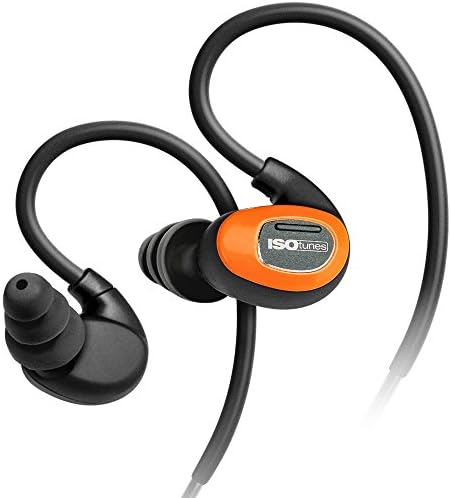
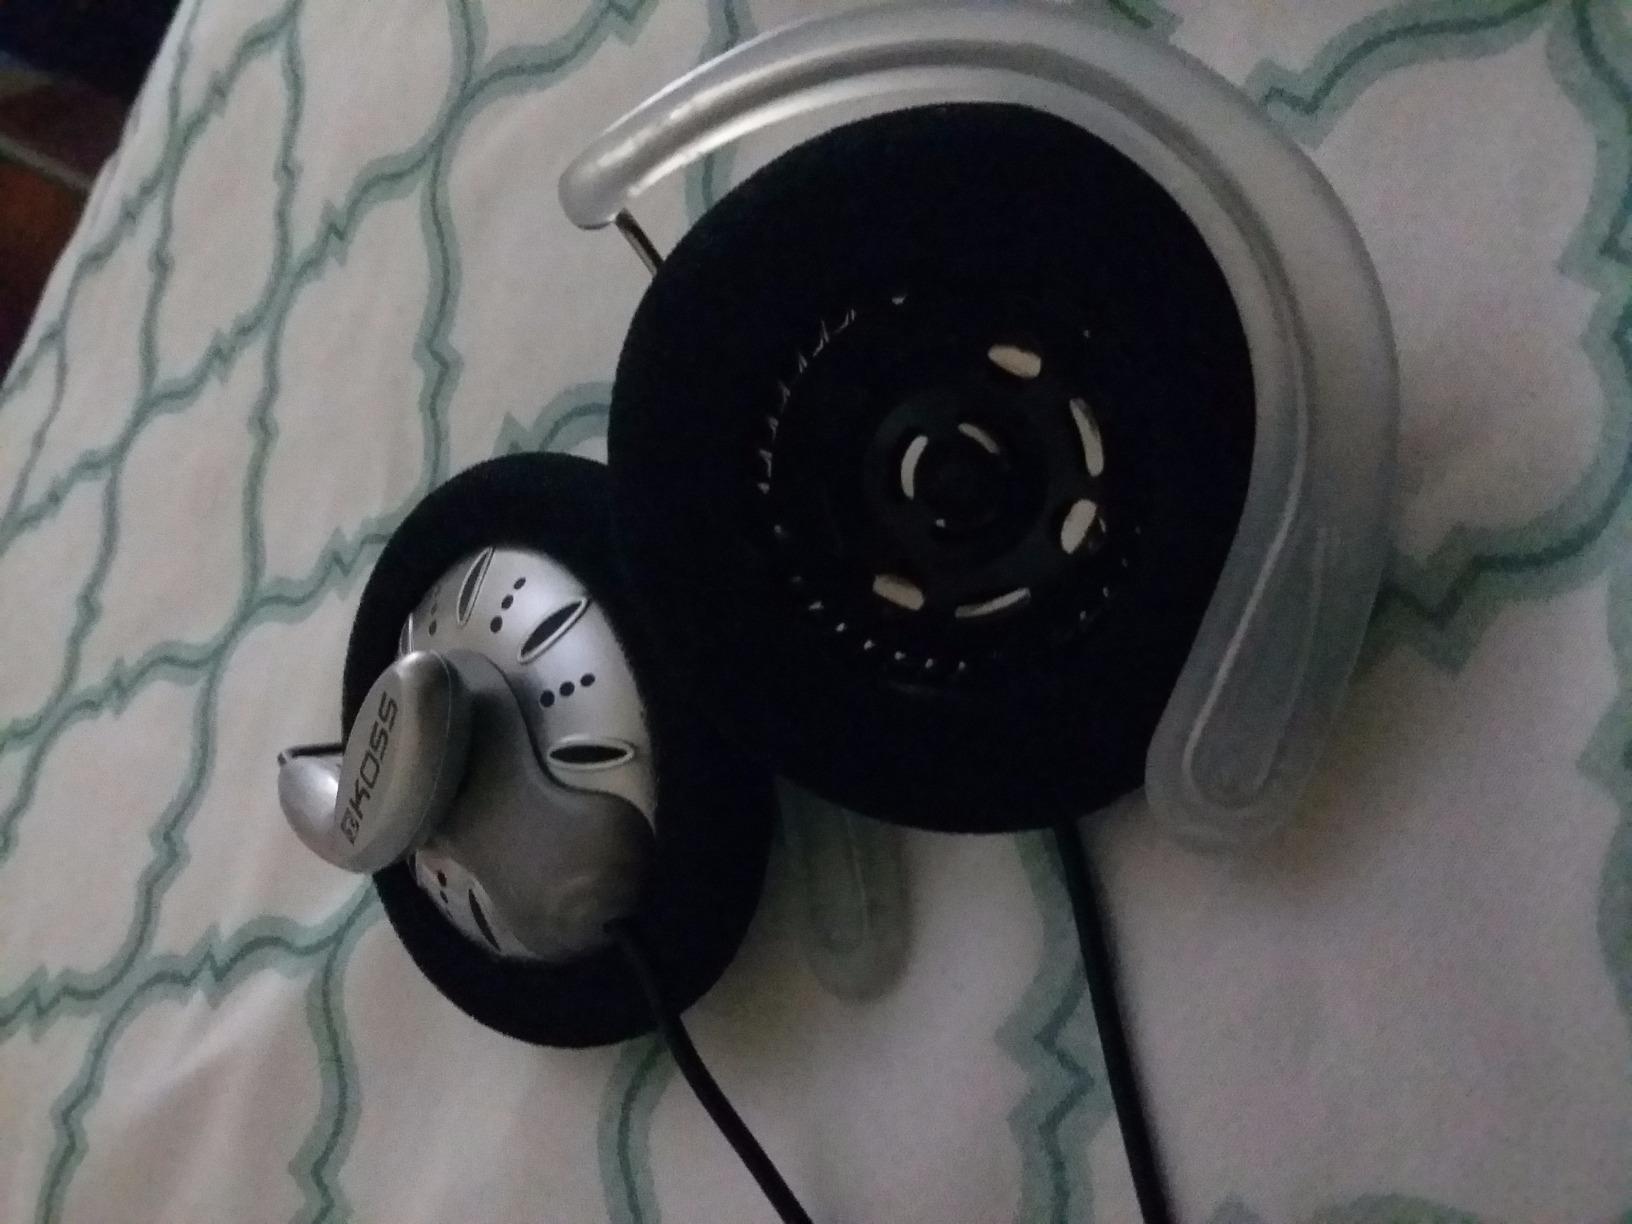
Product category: headphones
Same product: no